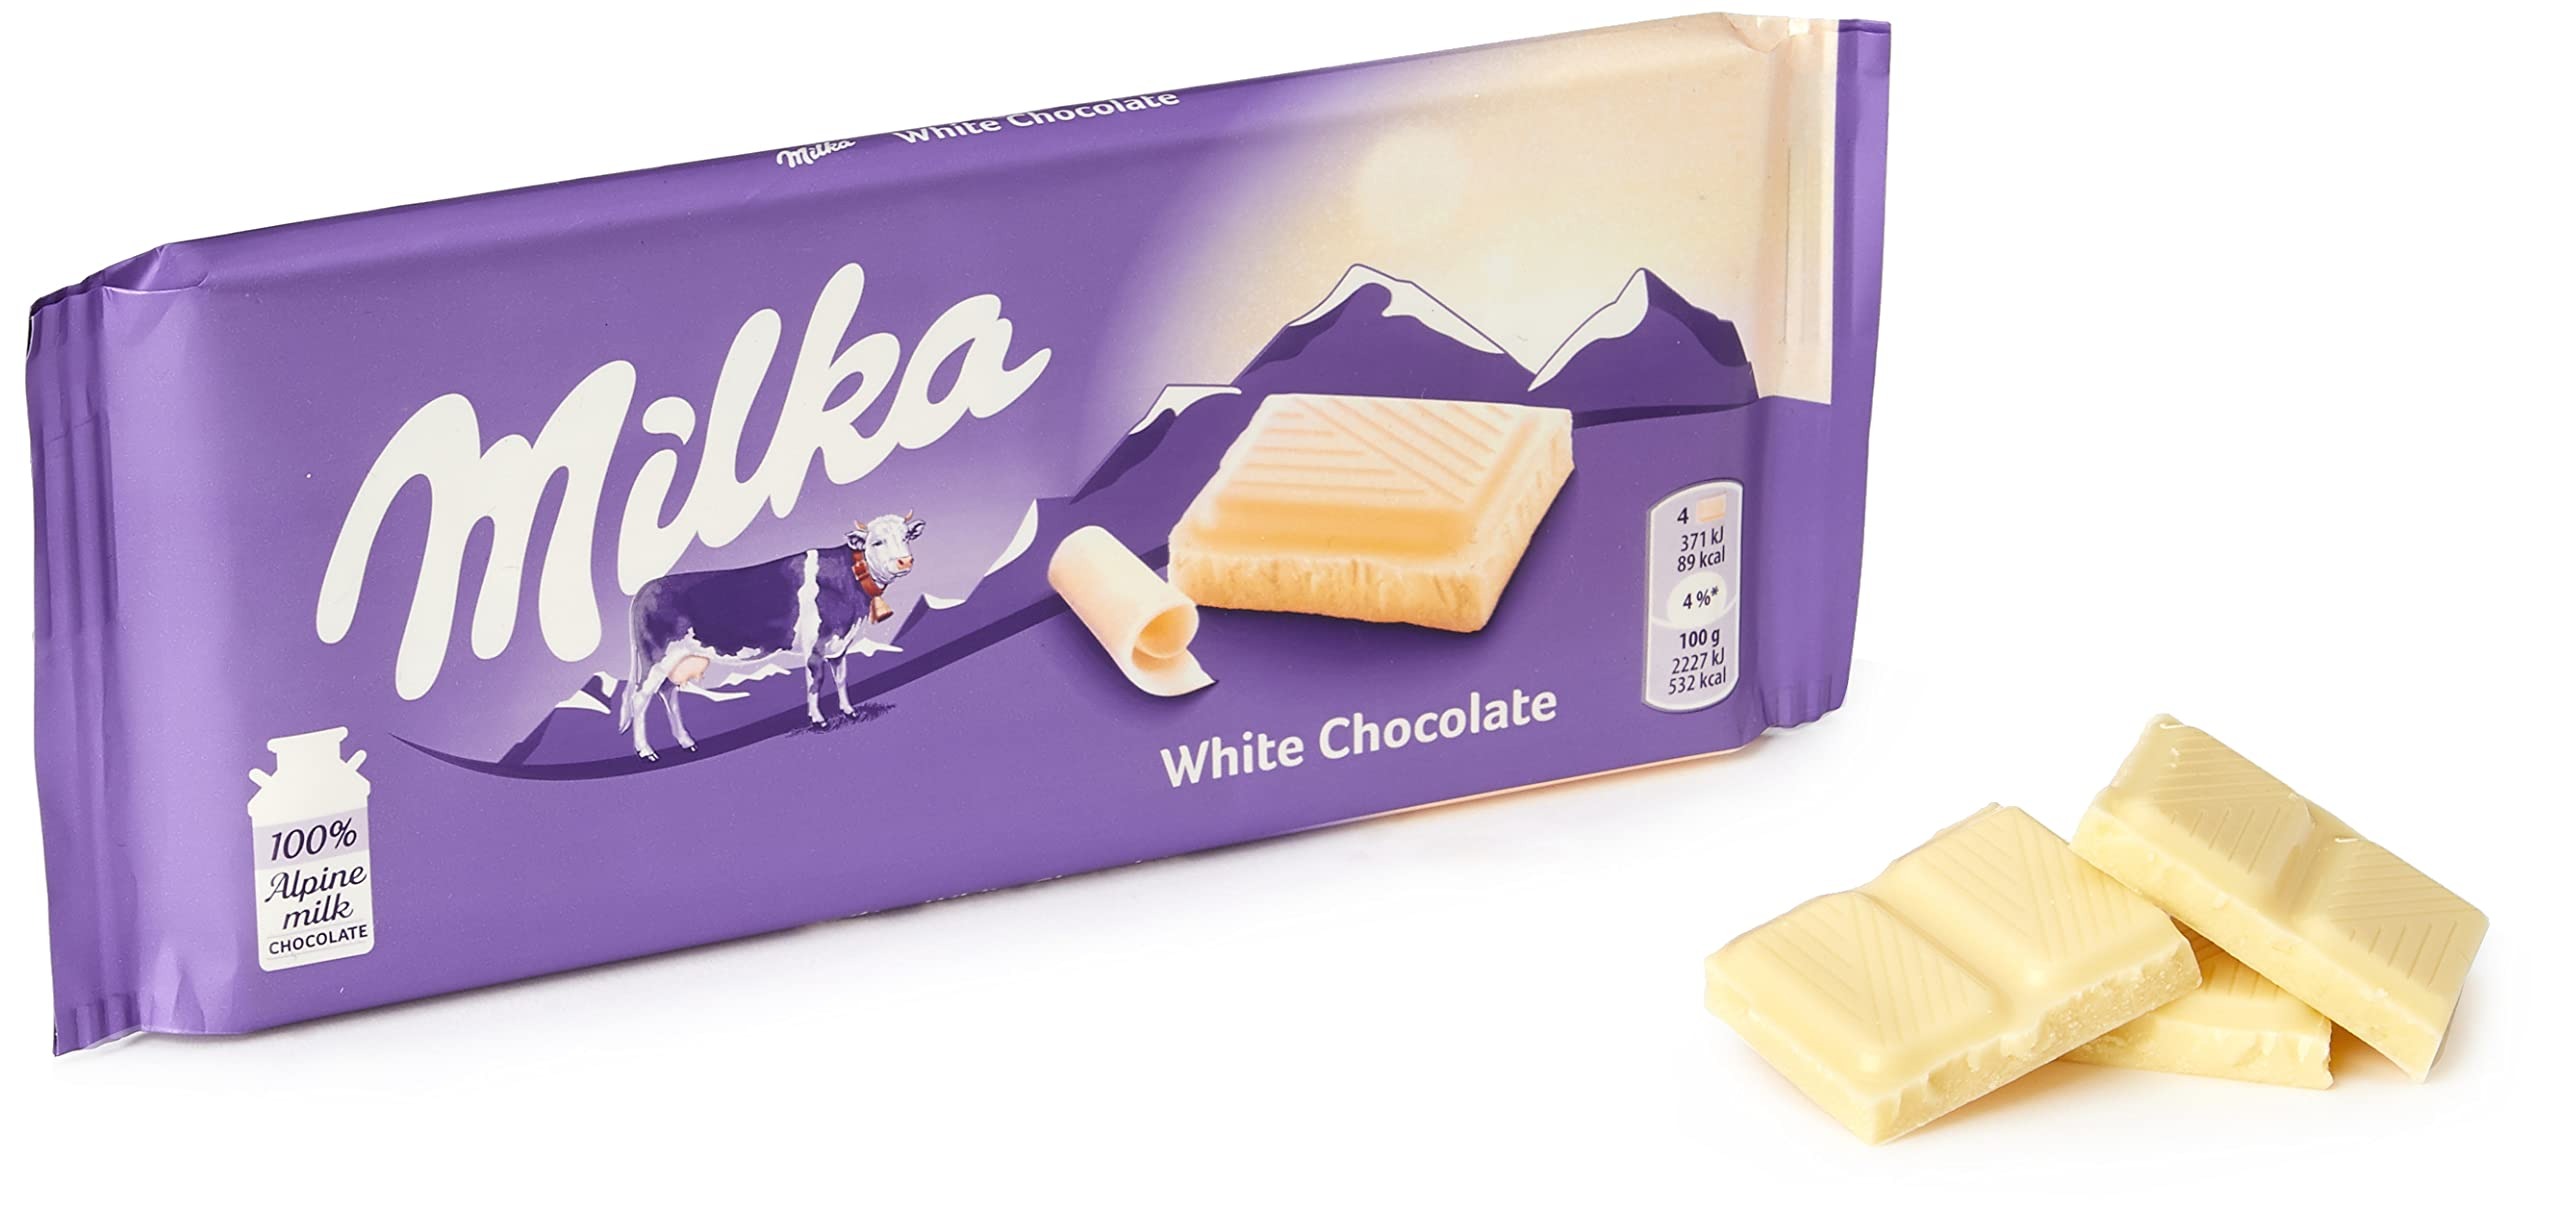
Item Name: Milka (Germany) Weisse Schokolade (White Chocolate) 3-Pack
Bullet Point 1: Delicious White Chocolate.
Bullet Point 2: Made with 100% Alpine Milk Chocolate.
Bullet Point 3: Imported from Europe.
Bullet Point 4: 3 x 100 gram bars.
Bullet Point 5: Note: European Expiration Date DD/MM/YYYY.
Product Description: Smooth and creamy white chocolate bar. This package includes 3 bars.
Value: 10.58
Unit: Ounce

Price: 14.29